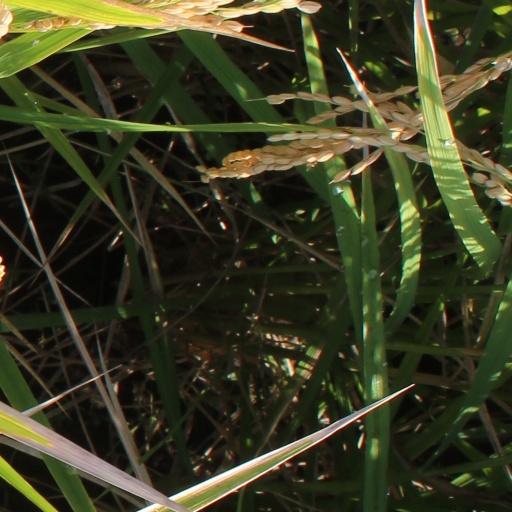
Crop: rice